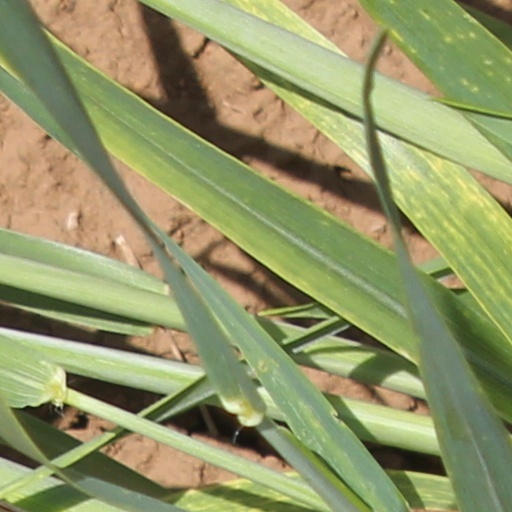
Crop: wheat